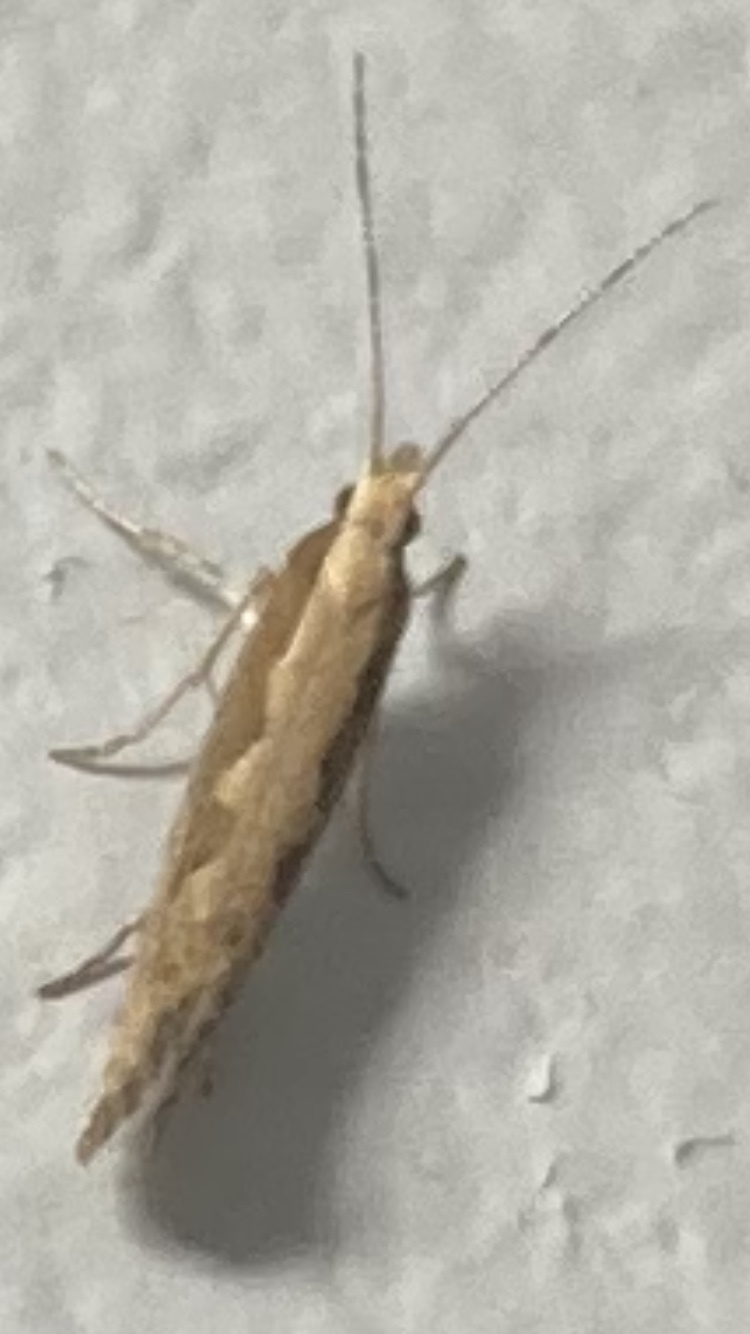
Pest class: diamondback_moth